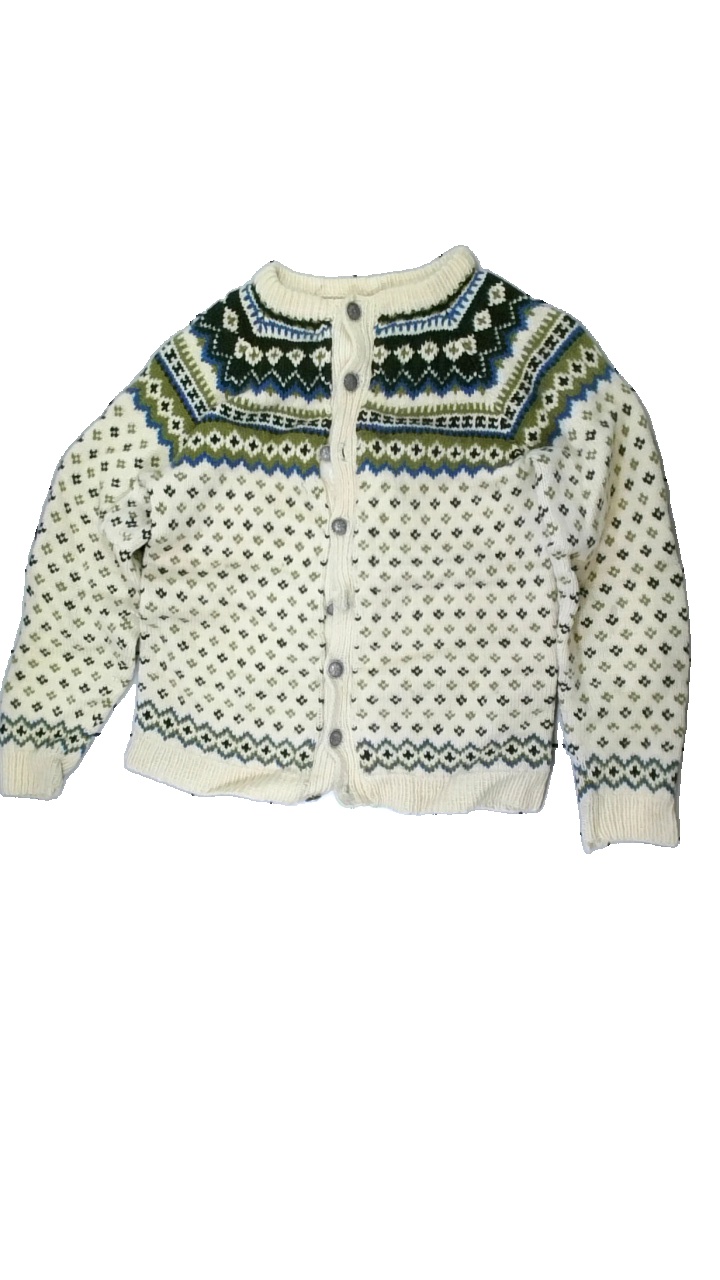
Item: Sweater (Unisex)
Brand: Missing
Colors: White, Green, Blue
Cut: Regular, C-collar
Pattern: Other
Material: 78% Wool 22% Acryl
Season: All
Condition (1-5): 5
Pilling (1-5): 5
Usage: Reuse
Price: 150-250